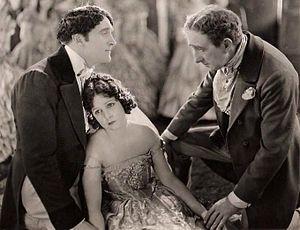
Charles Wyndham Standing, né le 23 août 1880 à Londres, mort le 1ᵉʳ février 1963 à Los Angeles, est un acteur anglais.